Leeds

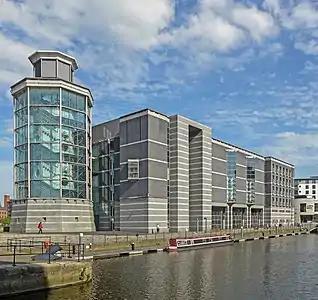
Royal Armouries Museum

In the Churwell area of Leeds is the White Rose Shopping Centre. Opening in 1997, the centre has over 100 high street stores anchored by Marks & Spencer, Primark, NEXT, and Sainsbury's.